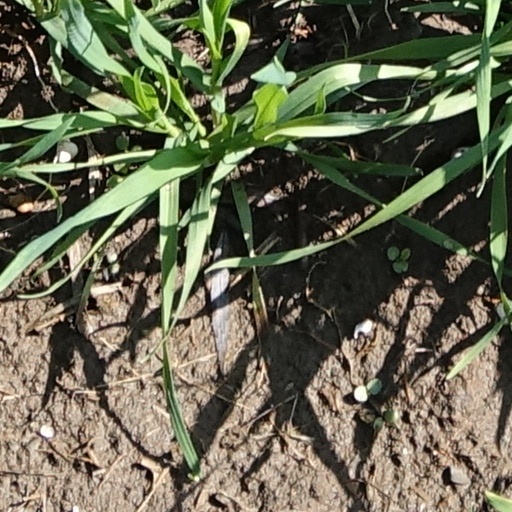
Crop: wheat